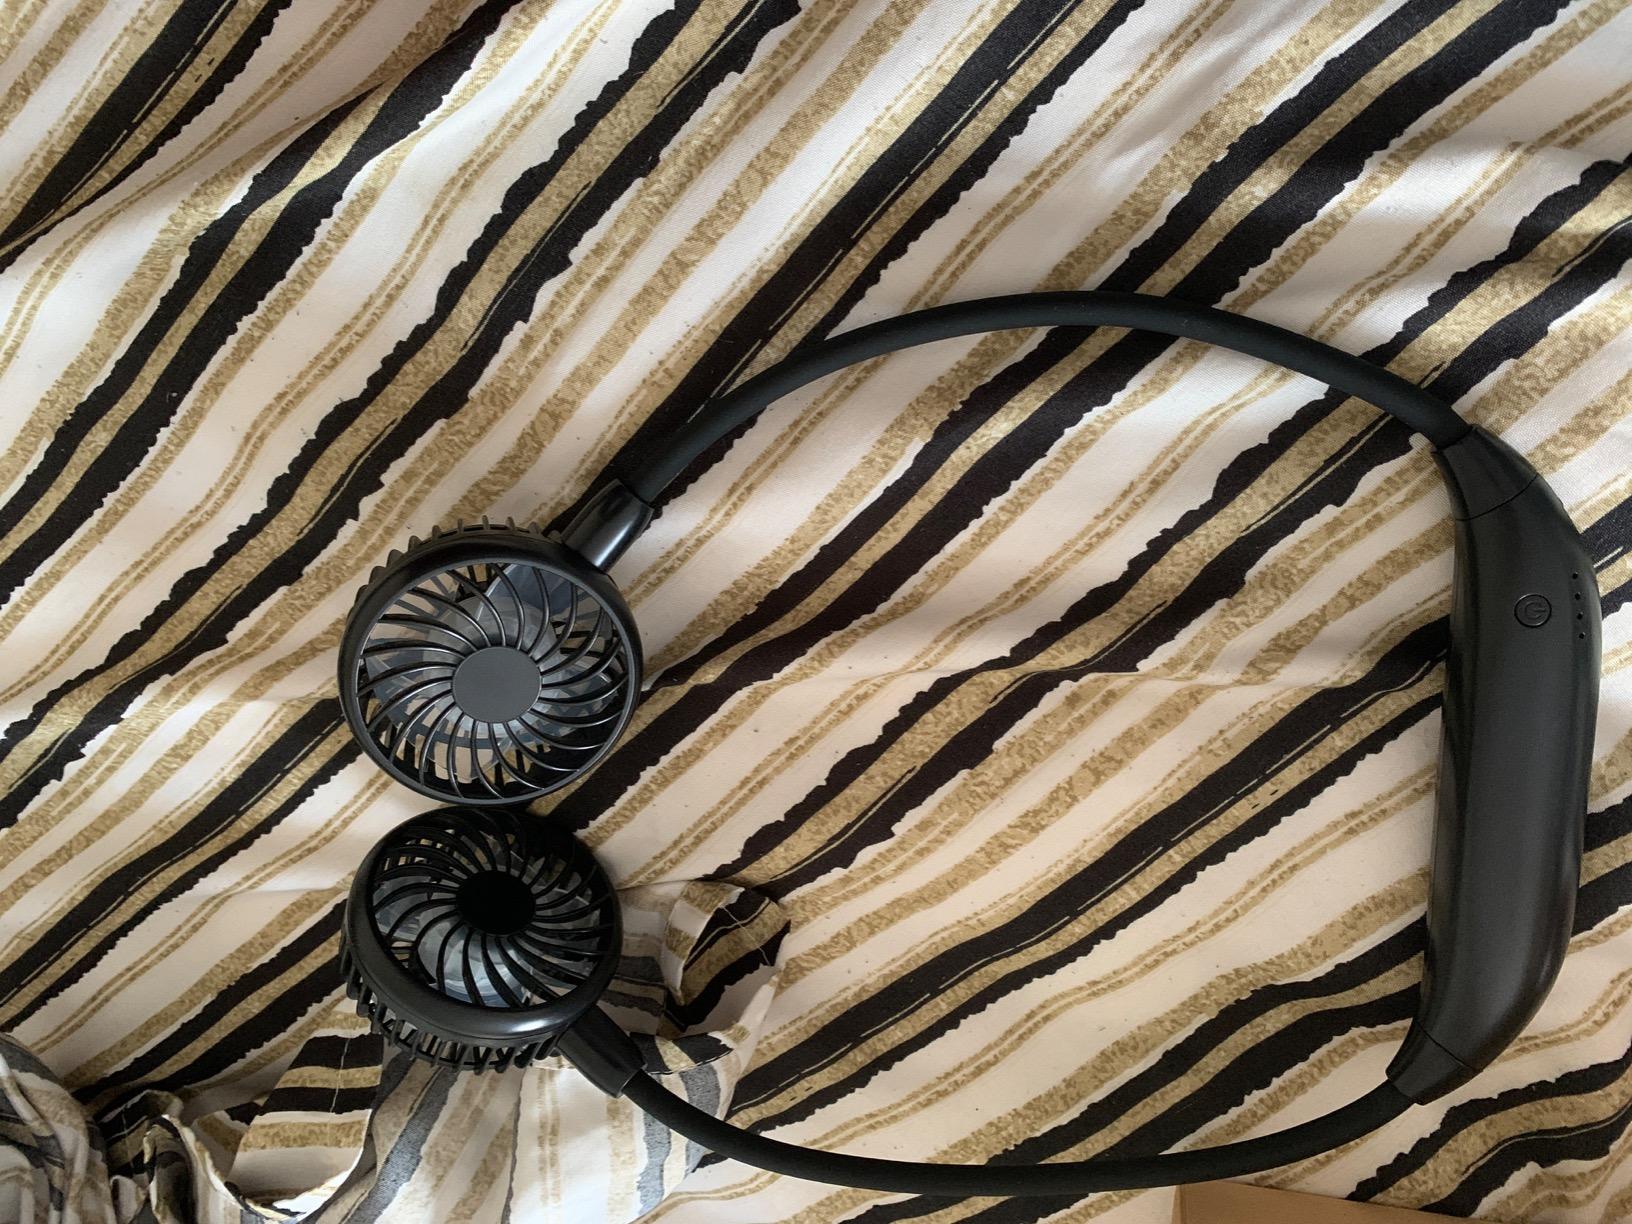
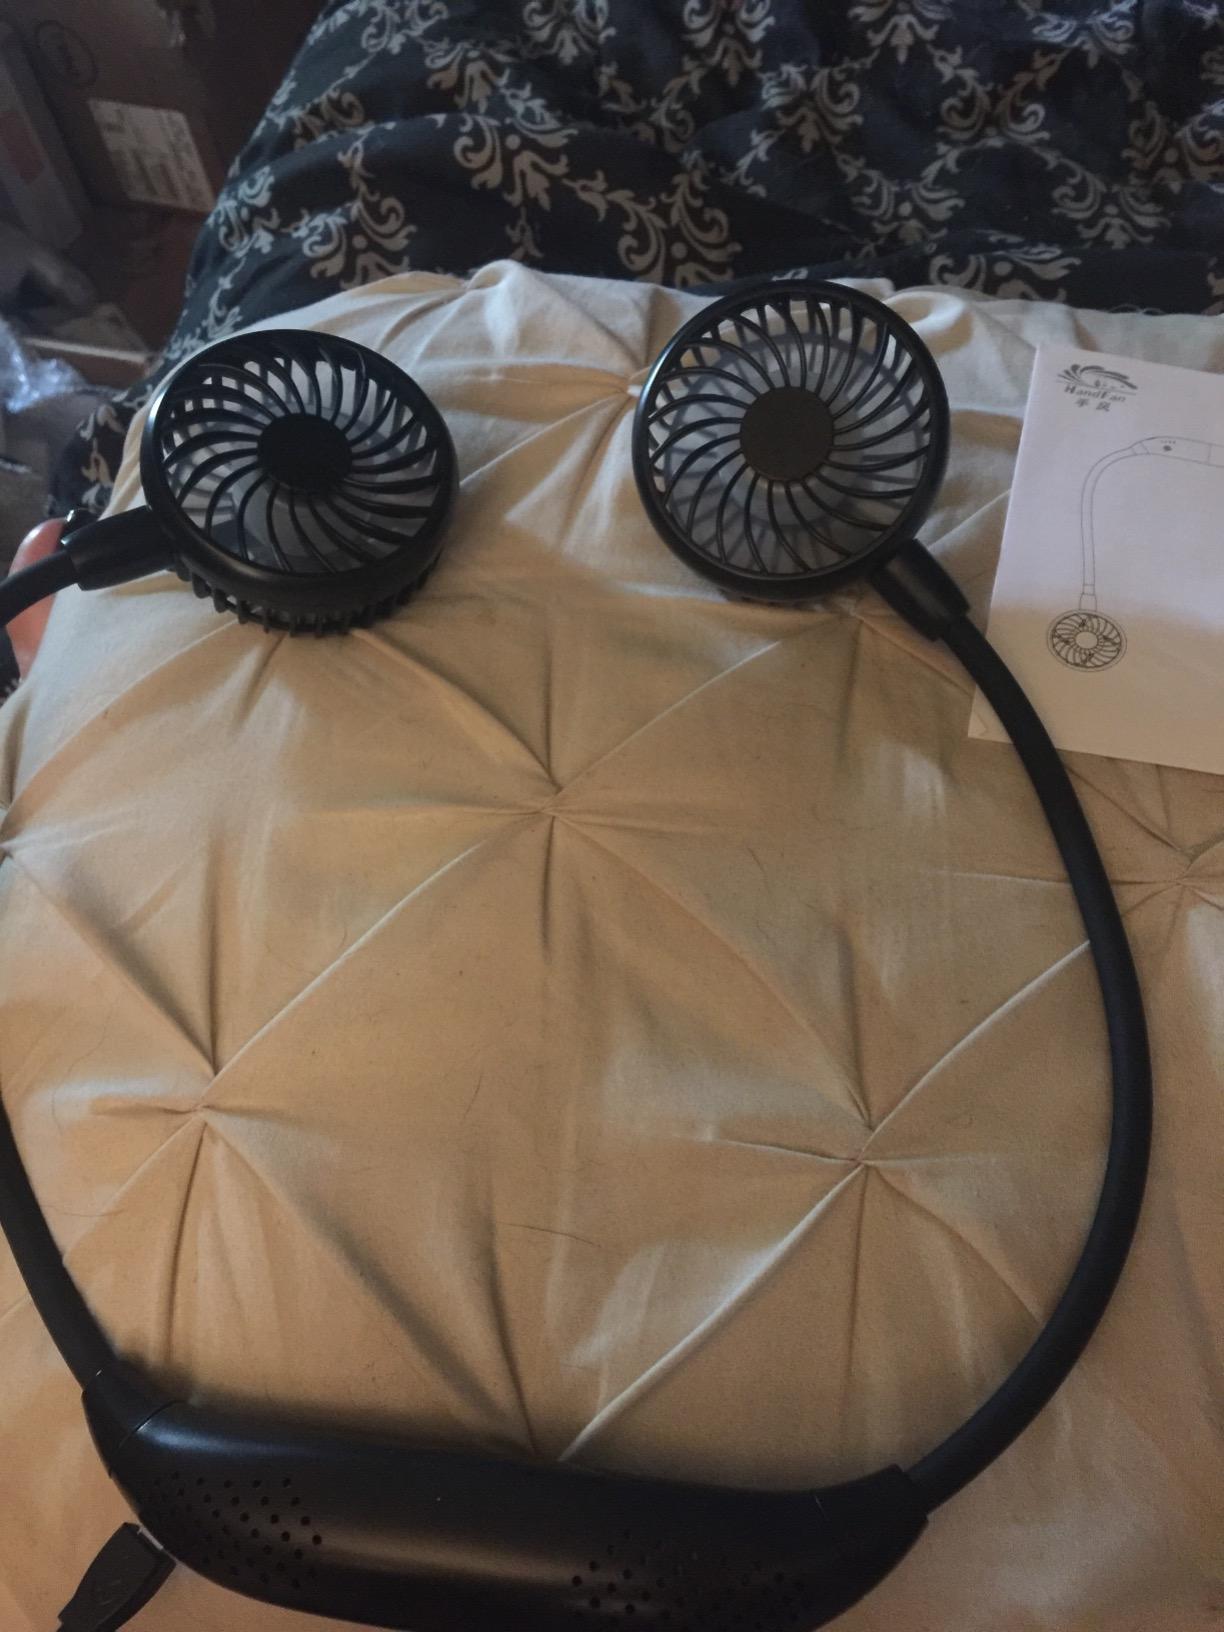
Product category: fan
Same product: yes